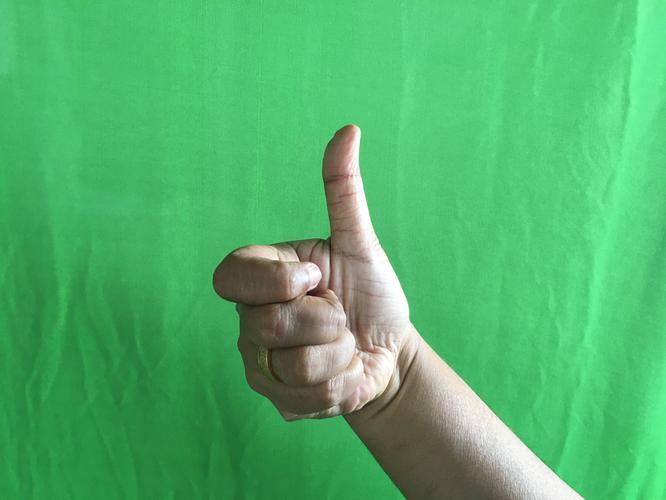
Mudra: Sikharam
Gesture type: single_hand